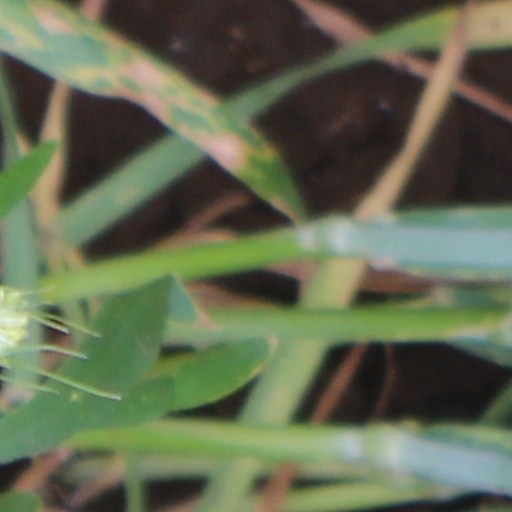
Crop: wheat